Highland and Island Emigration Society

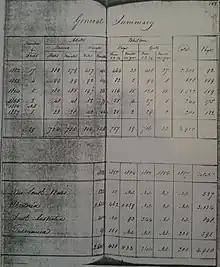
Page from HIES records summarising operations

Apart from being unusual in the way it funded emigrants, the Society was also unusual in the application of its first Rule – emigration by family. This was in contrast to the usual pattern of immigration at the time which was single men, couples, or small families. The families selected by the Land and Emigration Commissioner's agent in Scotland, acting on behalf of the Society, were extended, sometimes to three generations.